European science in the Middle Ages

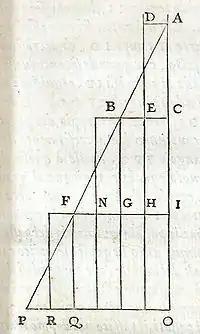
Galileo's demonstration of the law of the space traversed in case of uniformly varied motion – as Oresme had demonstrated centuries earlier.

... after leaving the arm of the thrower, the projectile would be moved by an impetus given to it by the thrower and would continue to be moved as long as the impetus remained stronger than the resistance, and would be of infinite duration were it not diminished and corrupted by a contrary force resisting it or by something inclining it to a contrary motion.